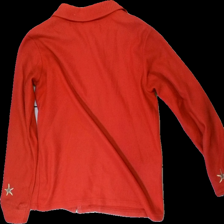
View: back
Type: Outerwear
Category: Ladies
Brand: Not in the list
Brand text on label: lsvyr
Colors: Red, Beige
Material: ?
Pattern: Embroidered
Cut: Regular
Size: L
Season: Spring
Stains: Major
Damage: fläckar
Damage location: bottom right
Damage 2: fläckar
Damage 2 location: middle center
Price range: <50
Recommended usage: Export
Description: röd fleece kofta med broderade blommor på ärmarna. fläckar fram och på högra armen, nopprig över hela